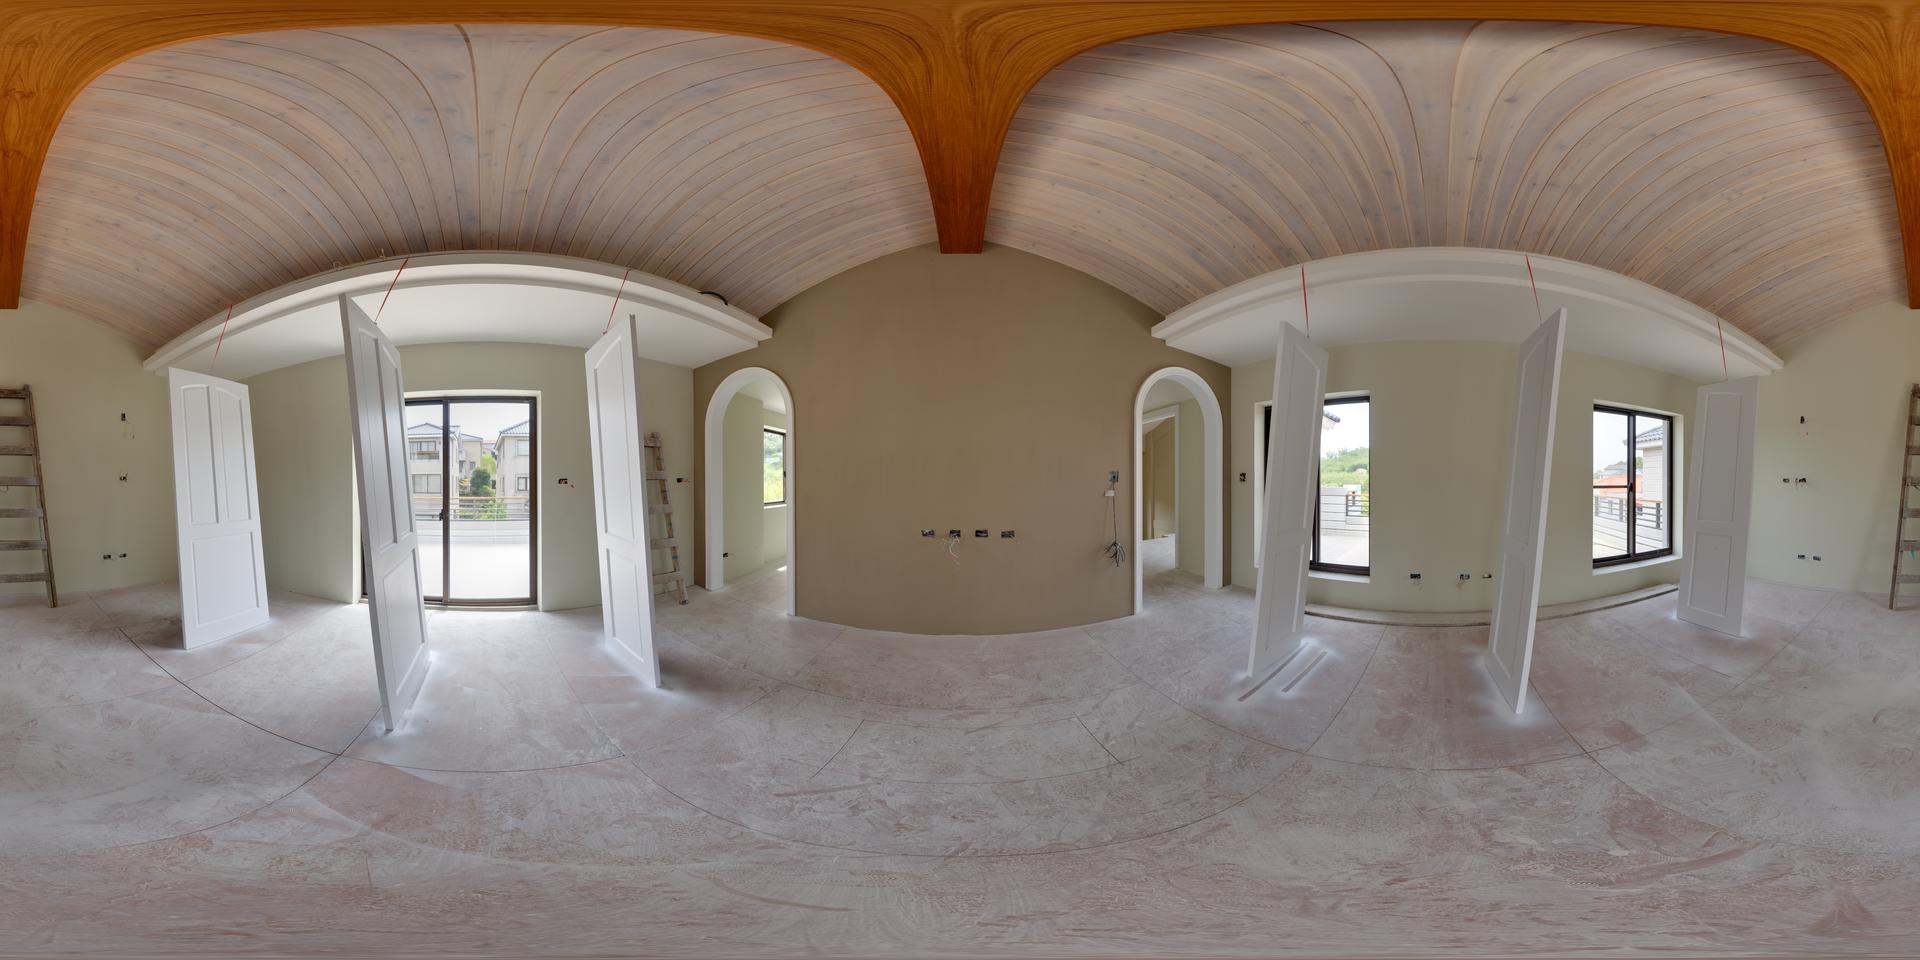
Referred object: The ladder on the left side of the image

Referred object: The white paneled door swung open toward the viewer.